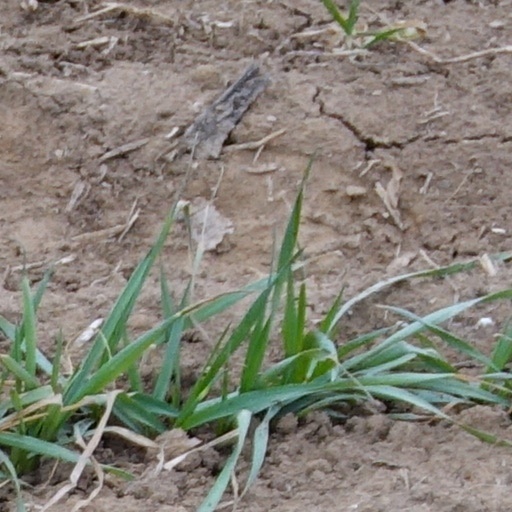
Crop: wheat